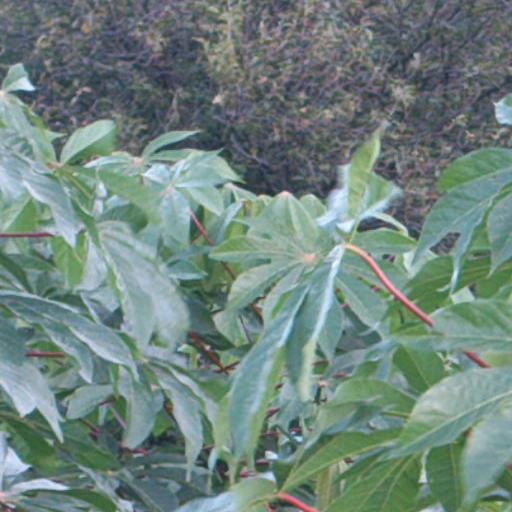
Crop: cassava